Kraków Bishops Palace, Kielce

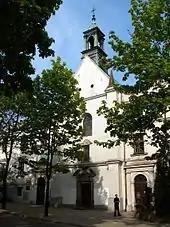
Holy Trinity Church, built 1640–1644.

The Baroque main altar, made by Antoni Frączkiewicz, was decorated with a painting of the "Assumption", painted in Rome in 1730 by Szymon Czechowicz. The interior has many monuments, including one of the most important monuments of the Renaissance art in Poland – the tomb of Elżbieta of Krzycki Zebrzydowska, mother of bishop Andrzej Zebrzydowski.